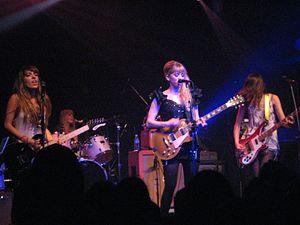
Les Plastiscines est un groupe de pop’français composé uniquement de femmes et faisant partie de la Nouvelle scène rock française. Elles ont à leur actif trois albums : LP1, About Love et Back To The Start. Groupe formé sur les bancs du lycée, elles accèdent à la notoriété après leur premier album LP1.